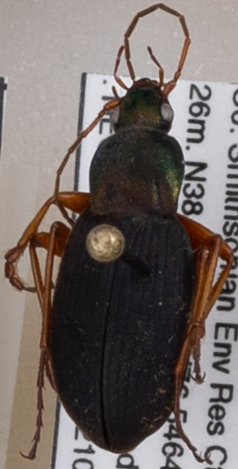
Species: Chlaenius aestivus
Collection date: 2021-05-13
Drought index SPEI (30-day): -1.038
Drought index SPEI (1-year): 1.69
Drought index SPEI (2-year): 1.19